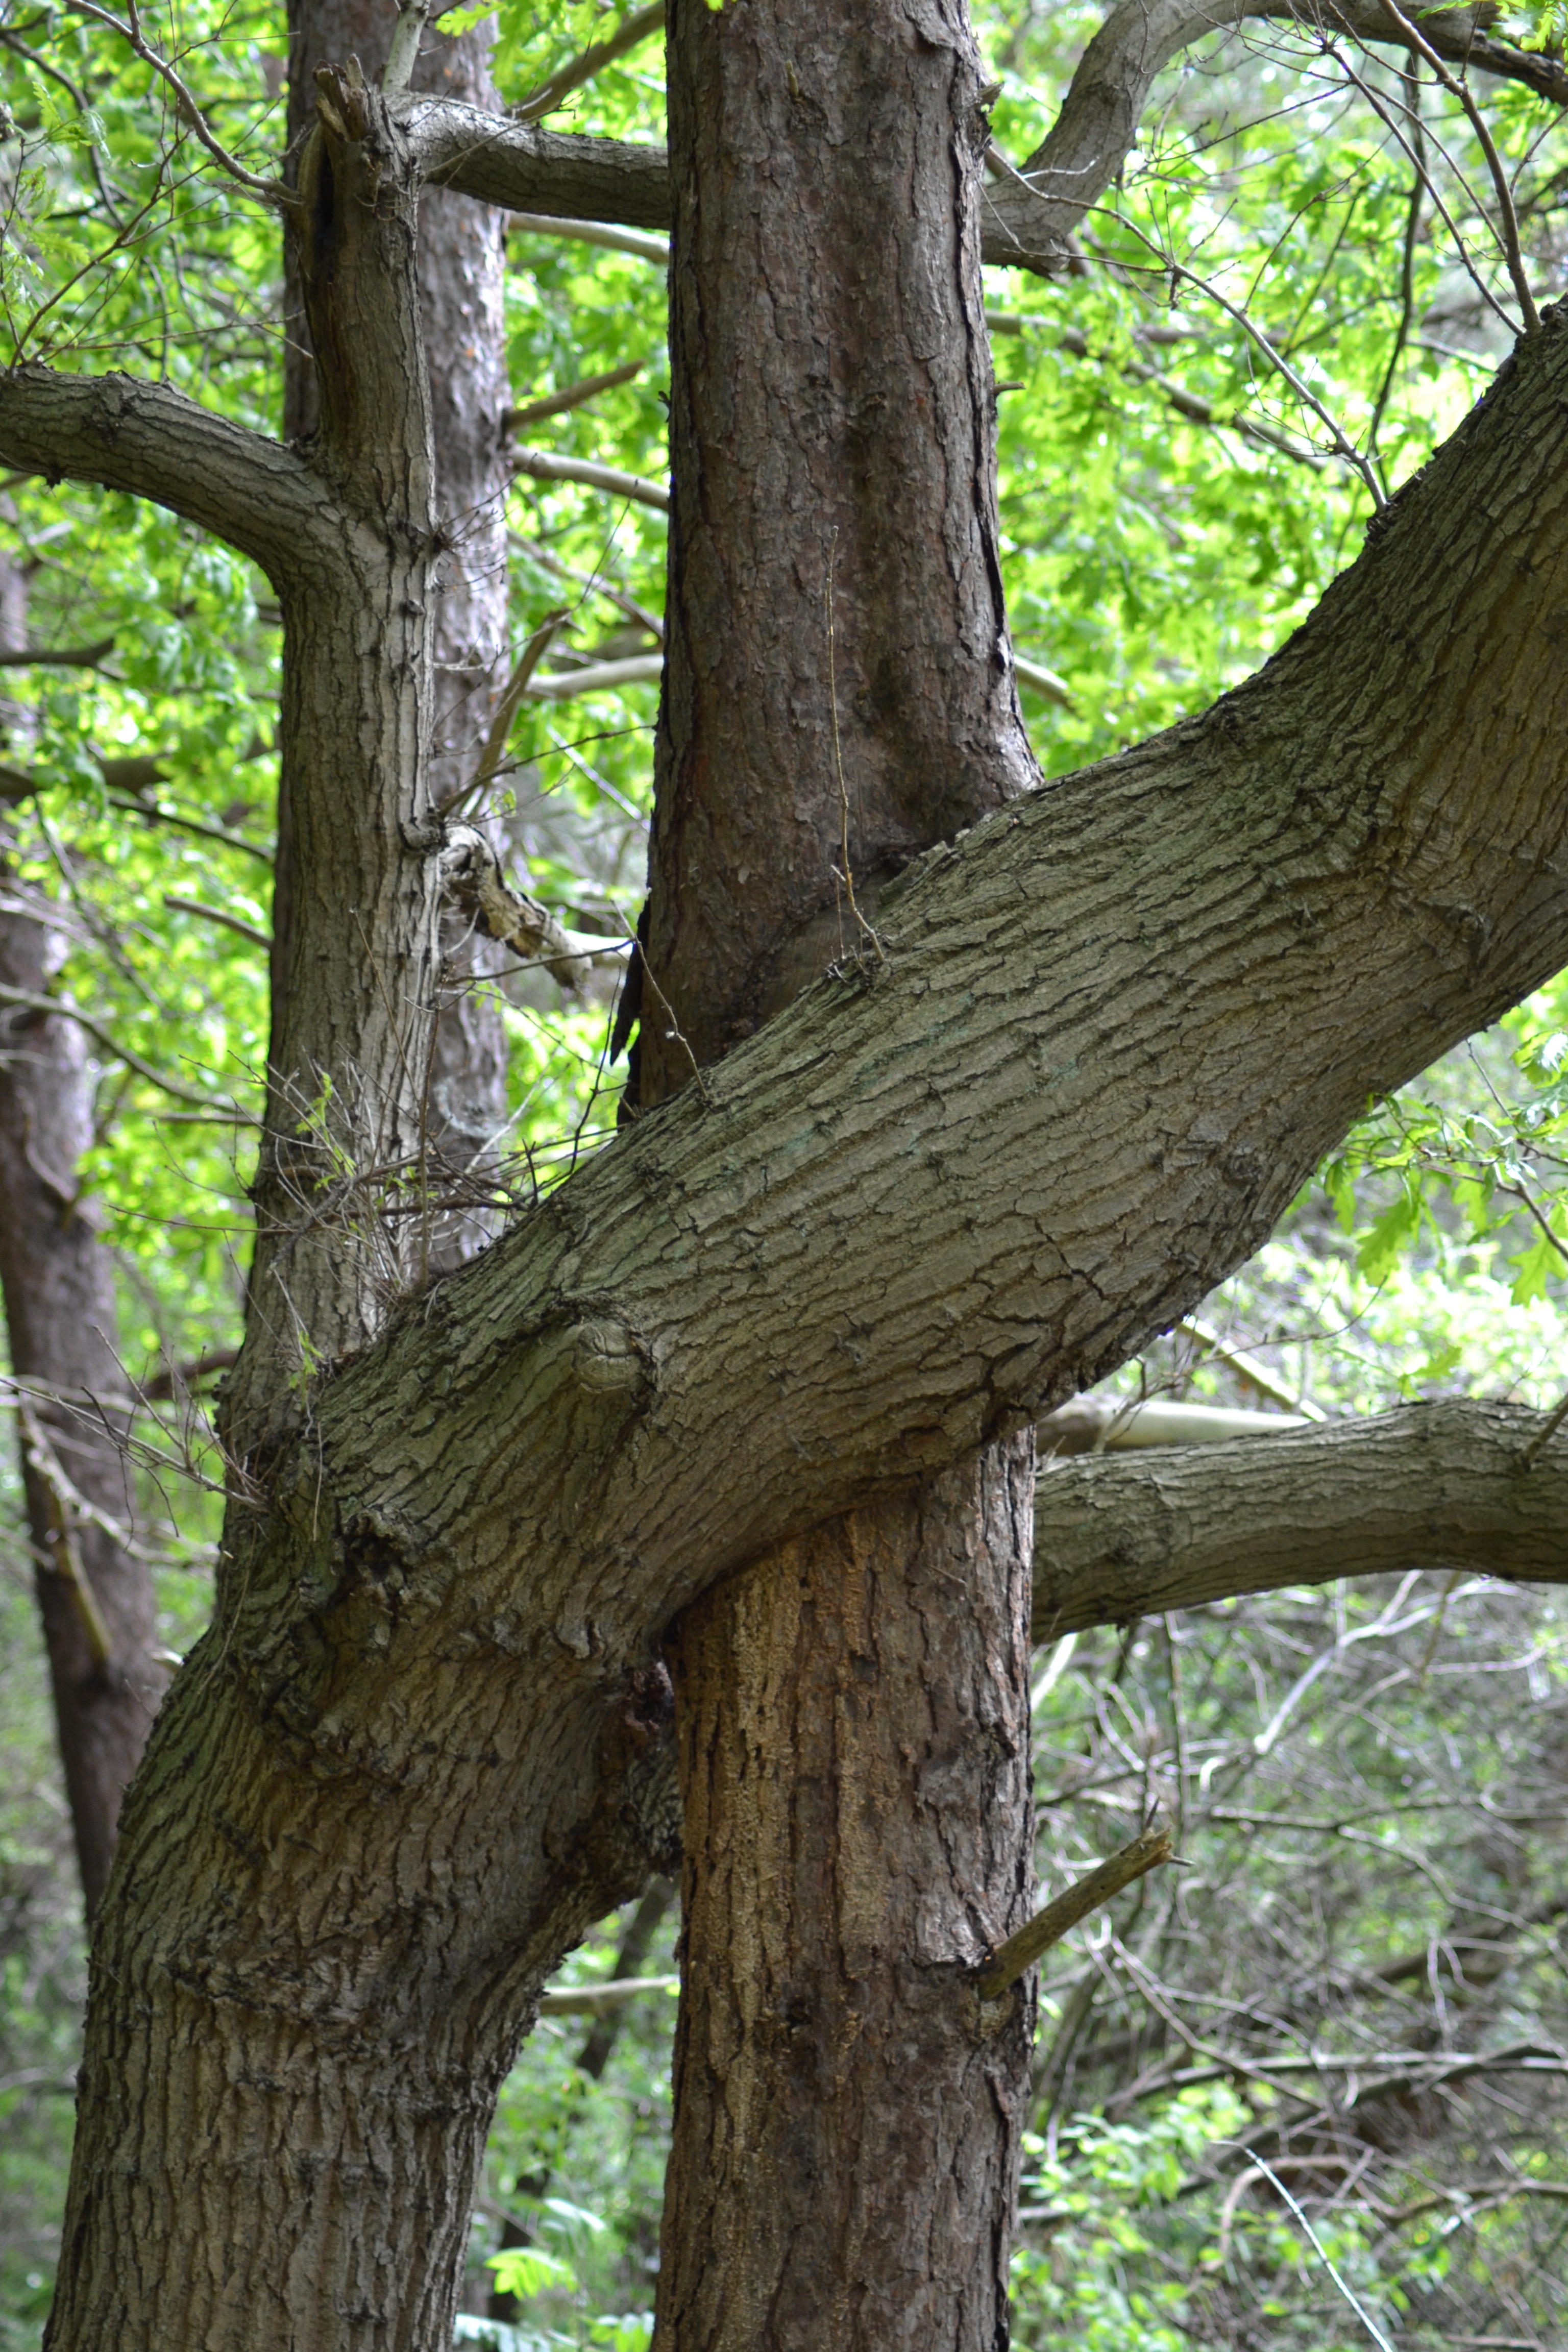
tree, nature, forest, branch, plant, wood, leaf, flower, trunk, green, jungle, botany, hug, deciduous, woodland, habitat, eighth water, pudagla, natural environment, plant stem, woody plant